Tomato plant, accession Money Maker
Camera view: horizontal (90 deg, fisheye); turntable rotation: 150 degrees
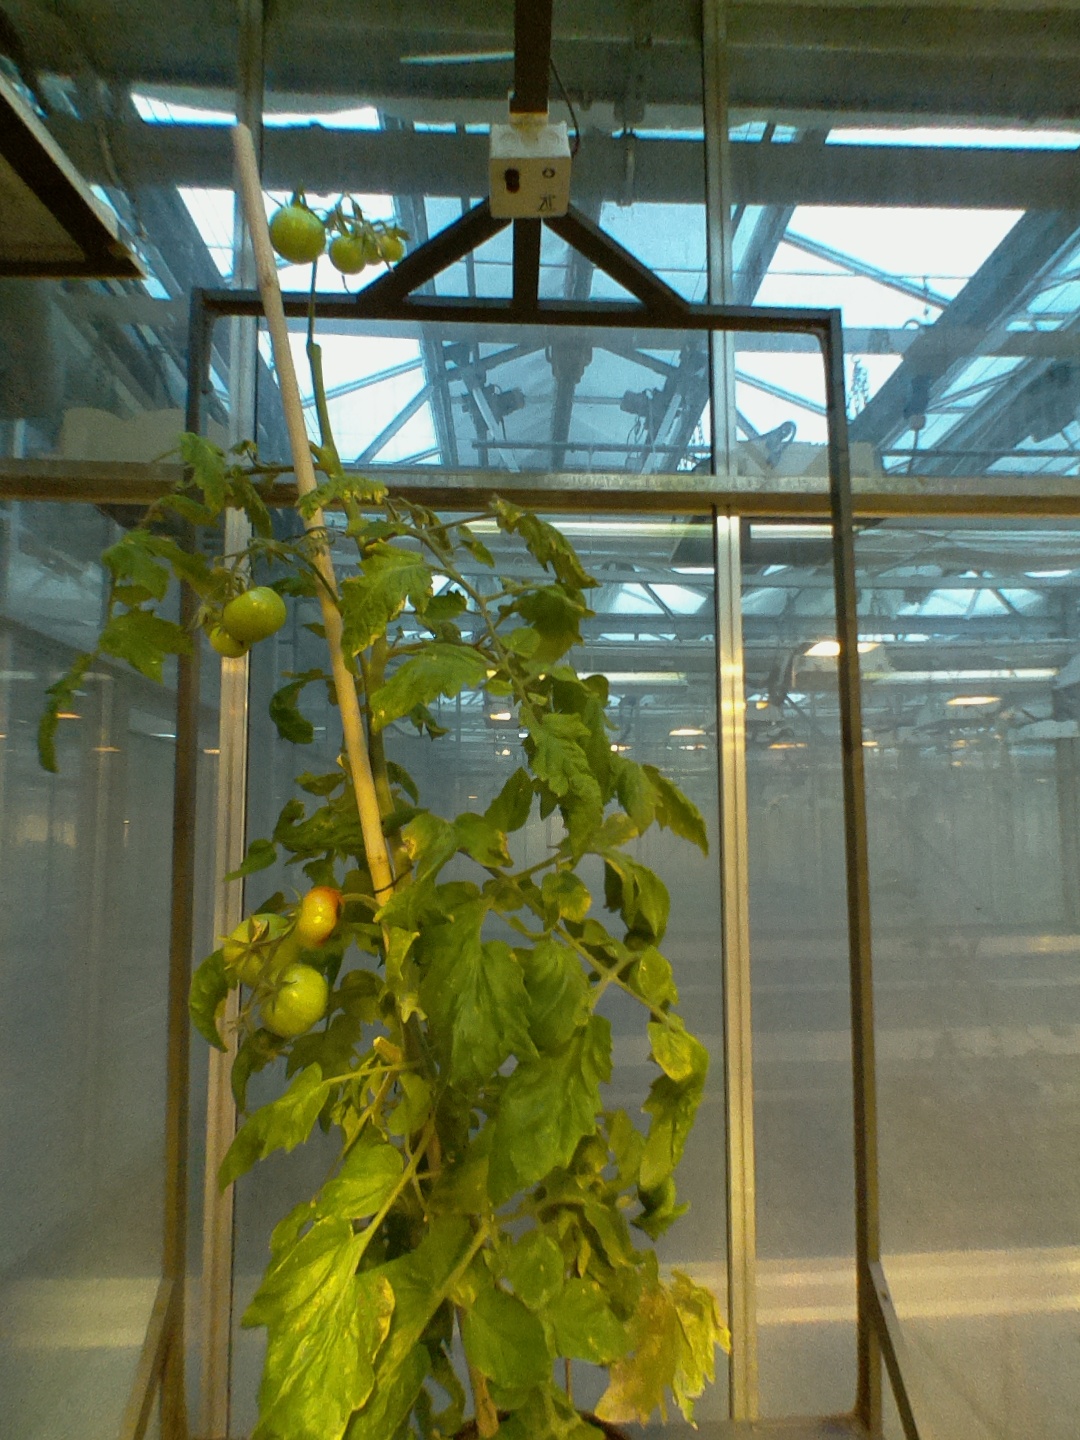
BBCH growth stage 80: fruits start showing typical ripe color (orange -> red)